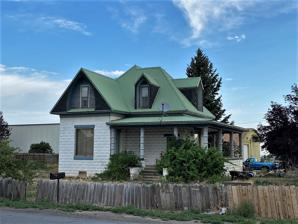
Building: Achille Duquesne House
Country: United States of America
Year built: 1912
United States historic place Achille Duquesne House U.S. National Register of Historic Places Show map of Idaho Show map of the United States Location 710 W. Midway Filer, Idaho Coordinates 42°34′17″N 114°36′49″W / 42.57139°N 114.61361°W / 42.57139; -114.61361 Area less than one acre Built 1912 Built by Achille Duquesne Architectural style Queen Anne NRHP reference No. 93000990 Added to NRHP September 23, 1993 The Achille Duquesne House , at 710 W. Midway in Filer, Idaho , was built in 1912.  It was listed on the National Register of Historic Places in 1993. It is built of cast concrete blocks with rocklike faces.  It has cast stone lintels and window sills .  Its design is eclectic, including Gothic Revival -style window surrounds and a Queen Anne -style plan. References